Street photography

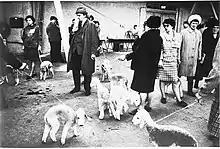
""Crufts Dog Show 1968"" by Tony Ray-Jones

Street photography is photography conducted for art or inquiry that features unmediated chance encounters and random incidents within public places. It usually has the aim of capturing images at a decisive or poignant moment by careful framing and timing. Street photography overlaps widely with candid photography, although the latter can also be used in other settings, such as portrait photography and event photography.